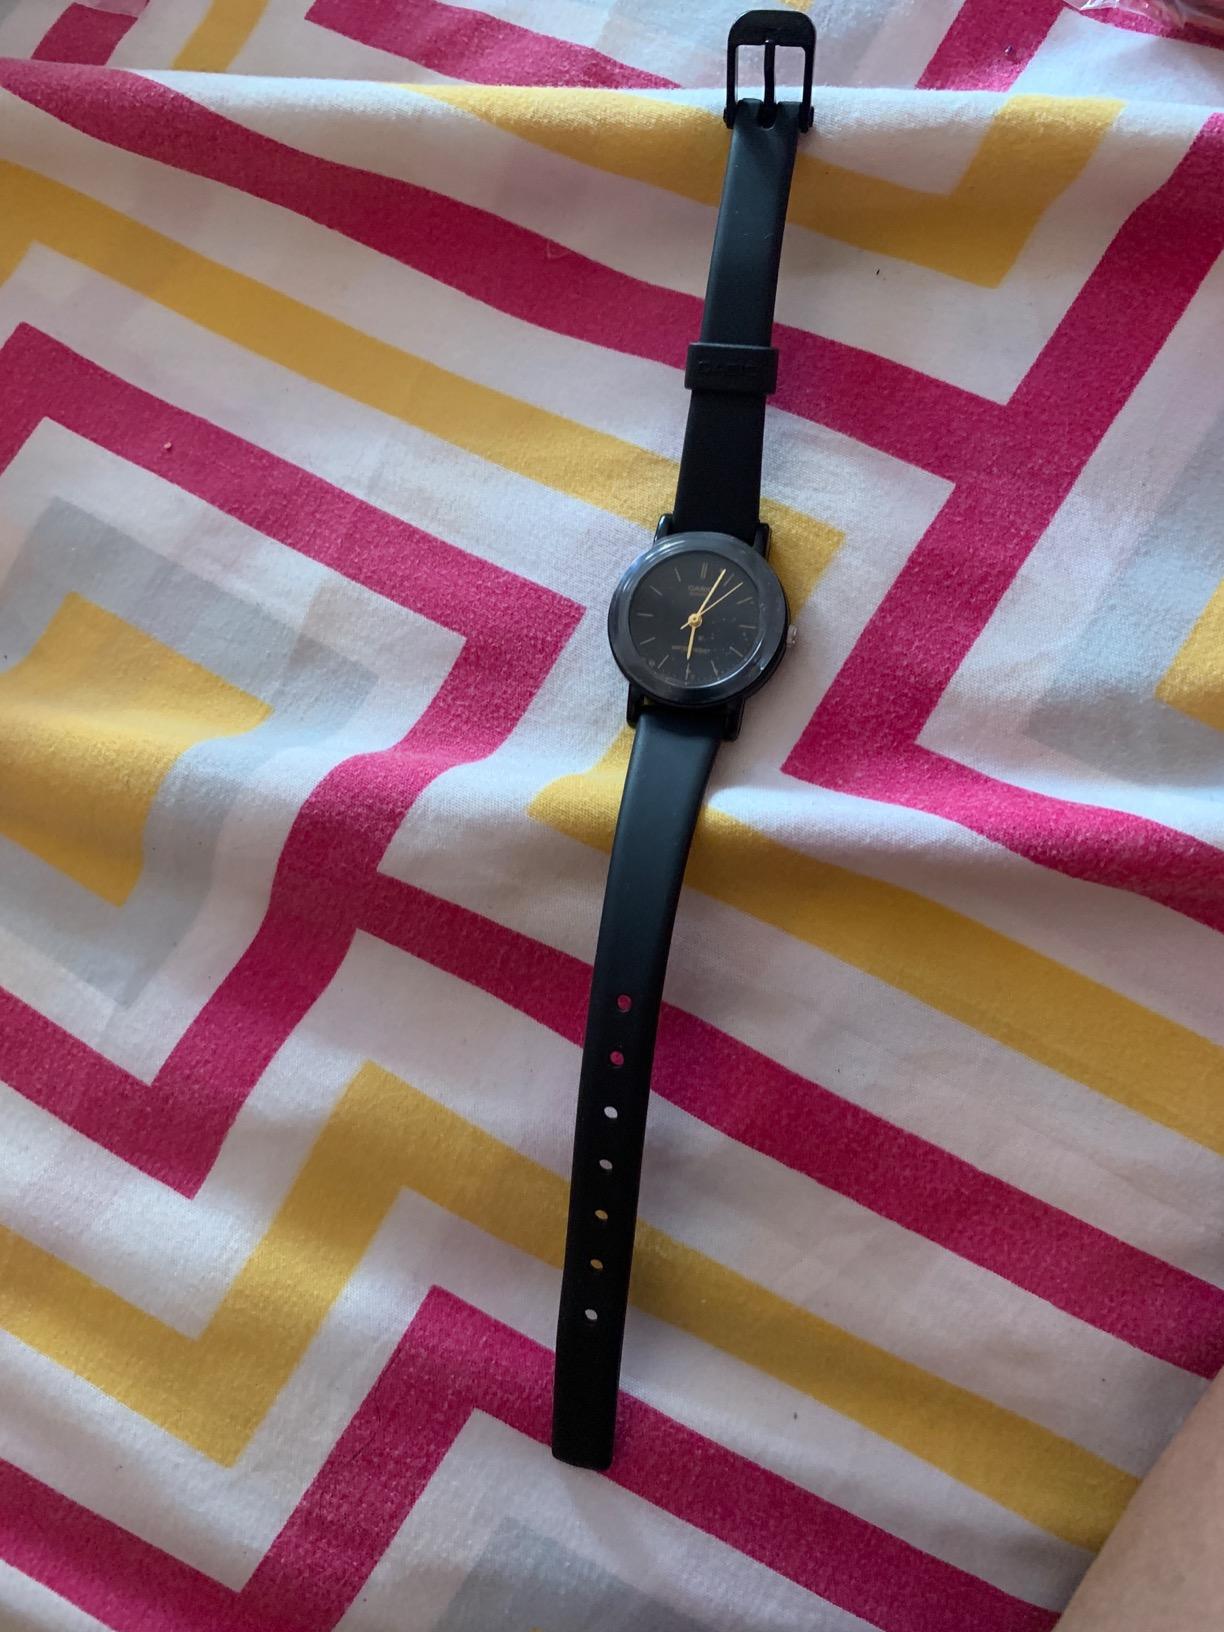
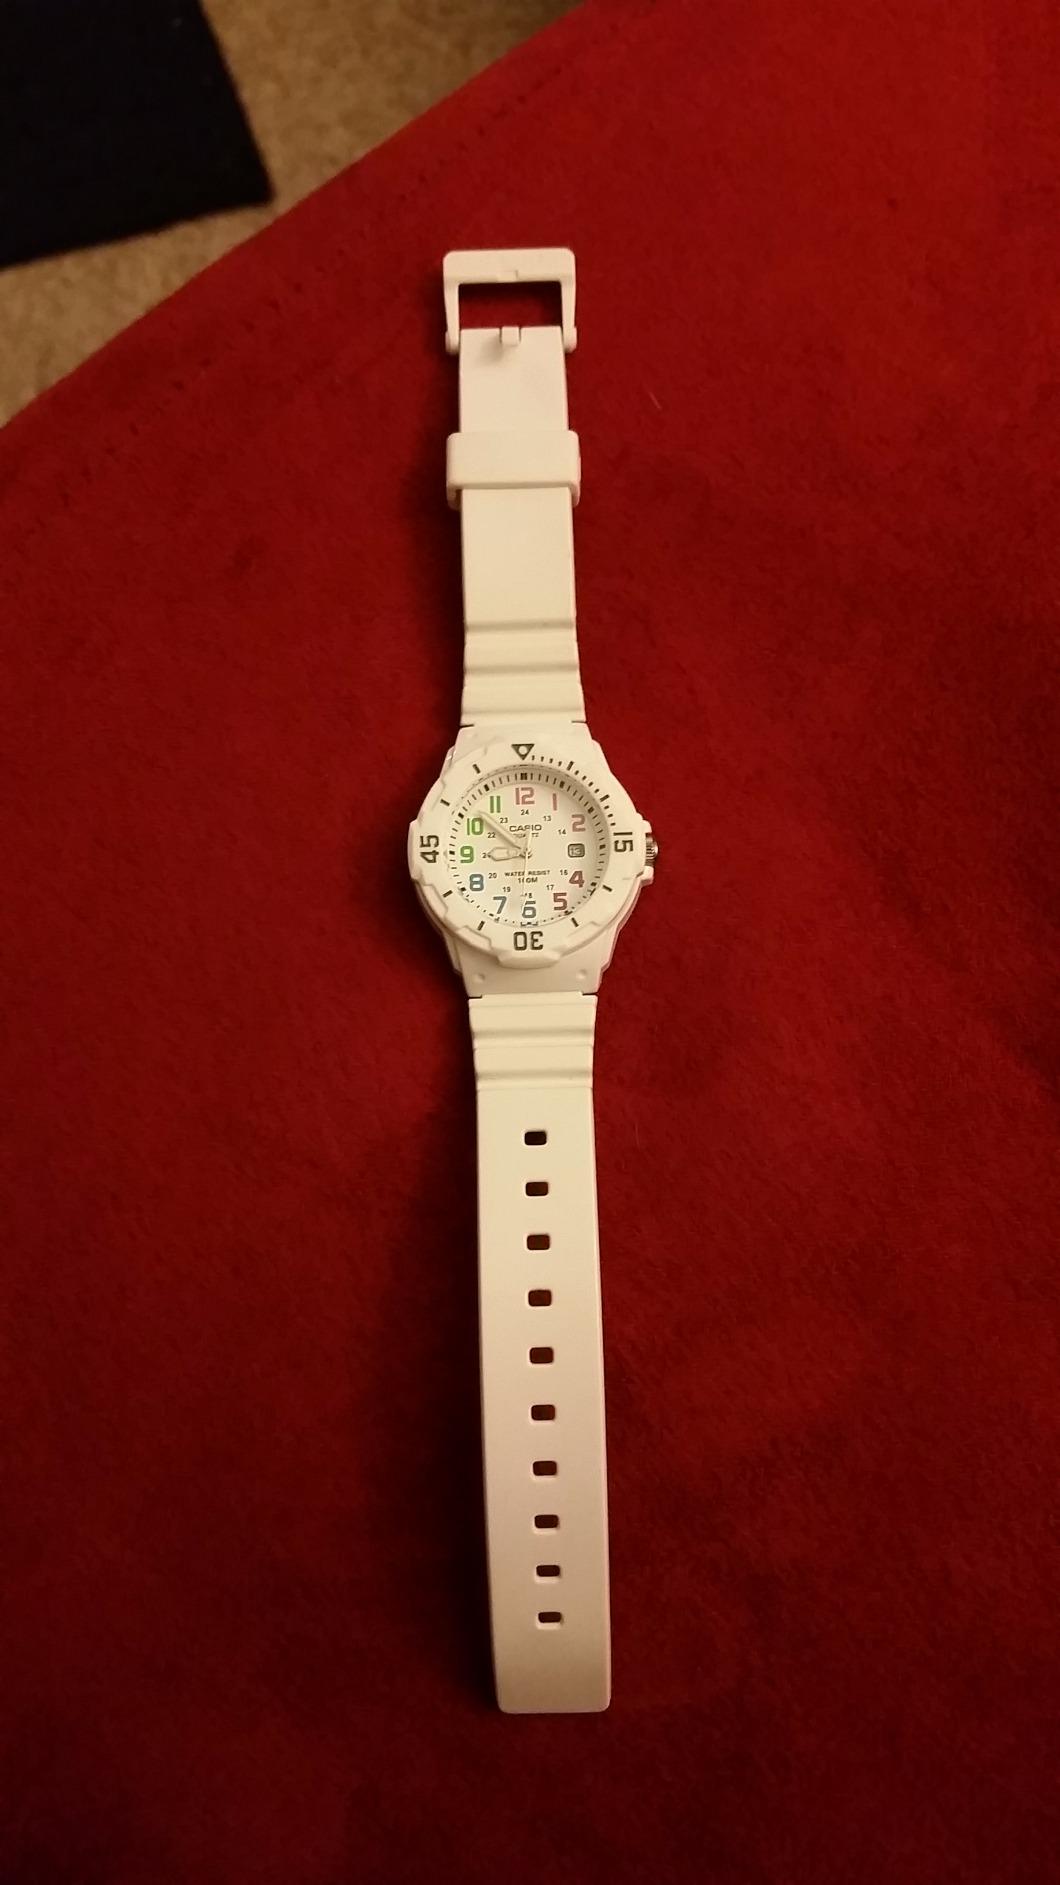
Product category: accessories_watch
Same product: no